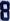
Number: 8